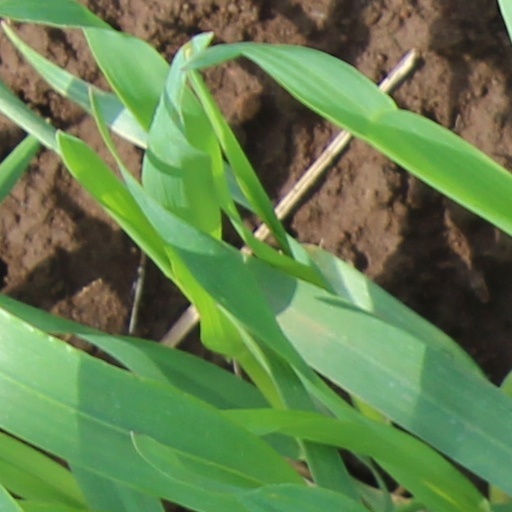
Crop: wheat